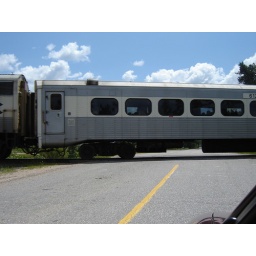
spot where dad's car was hit by the train